Glossary of association football terms

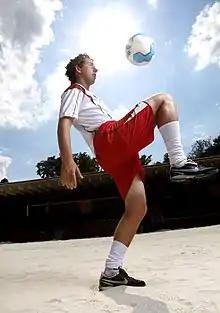
A player doing a keepie-uppie

Association football (more commonly known as football or soccer) was first codified in 1863 in England, although games that involved the kicking of a ball were evident considerably earlier. A large number of football-related terms have since emerged to describe various aspects of the sport and its culture. The evolution of the sport has been mirrored by changes in this terminology over time. For instance, the role of an inside forward in variants of a 2–3–5 formation has many parallels to that of an attacking midfielder, although the positions are nonetheless distinct. Similarly, a 2–3–5 centre half can in many ways be compared to a holding midfielder in a 4–1–3–2.